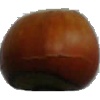
Label: nut_forest